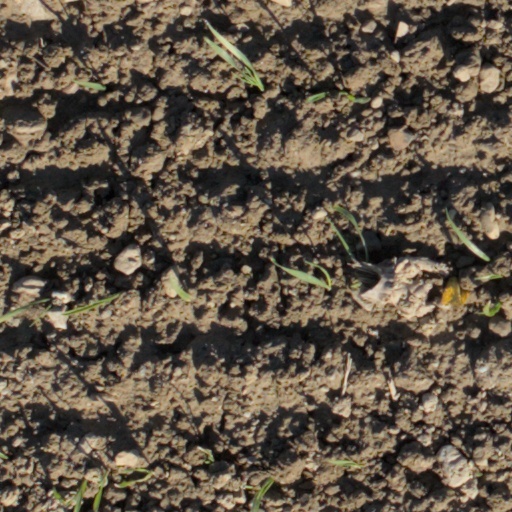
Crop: wheat